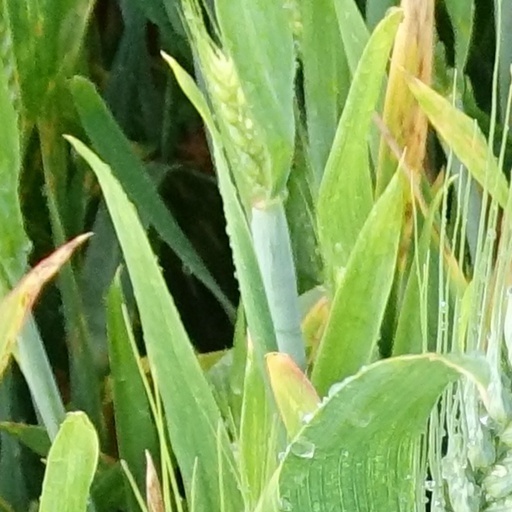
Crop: wheat